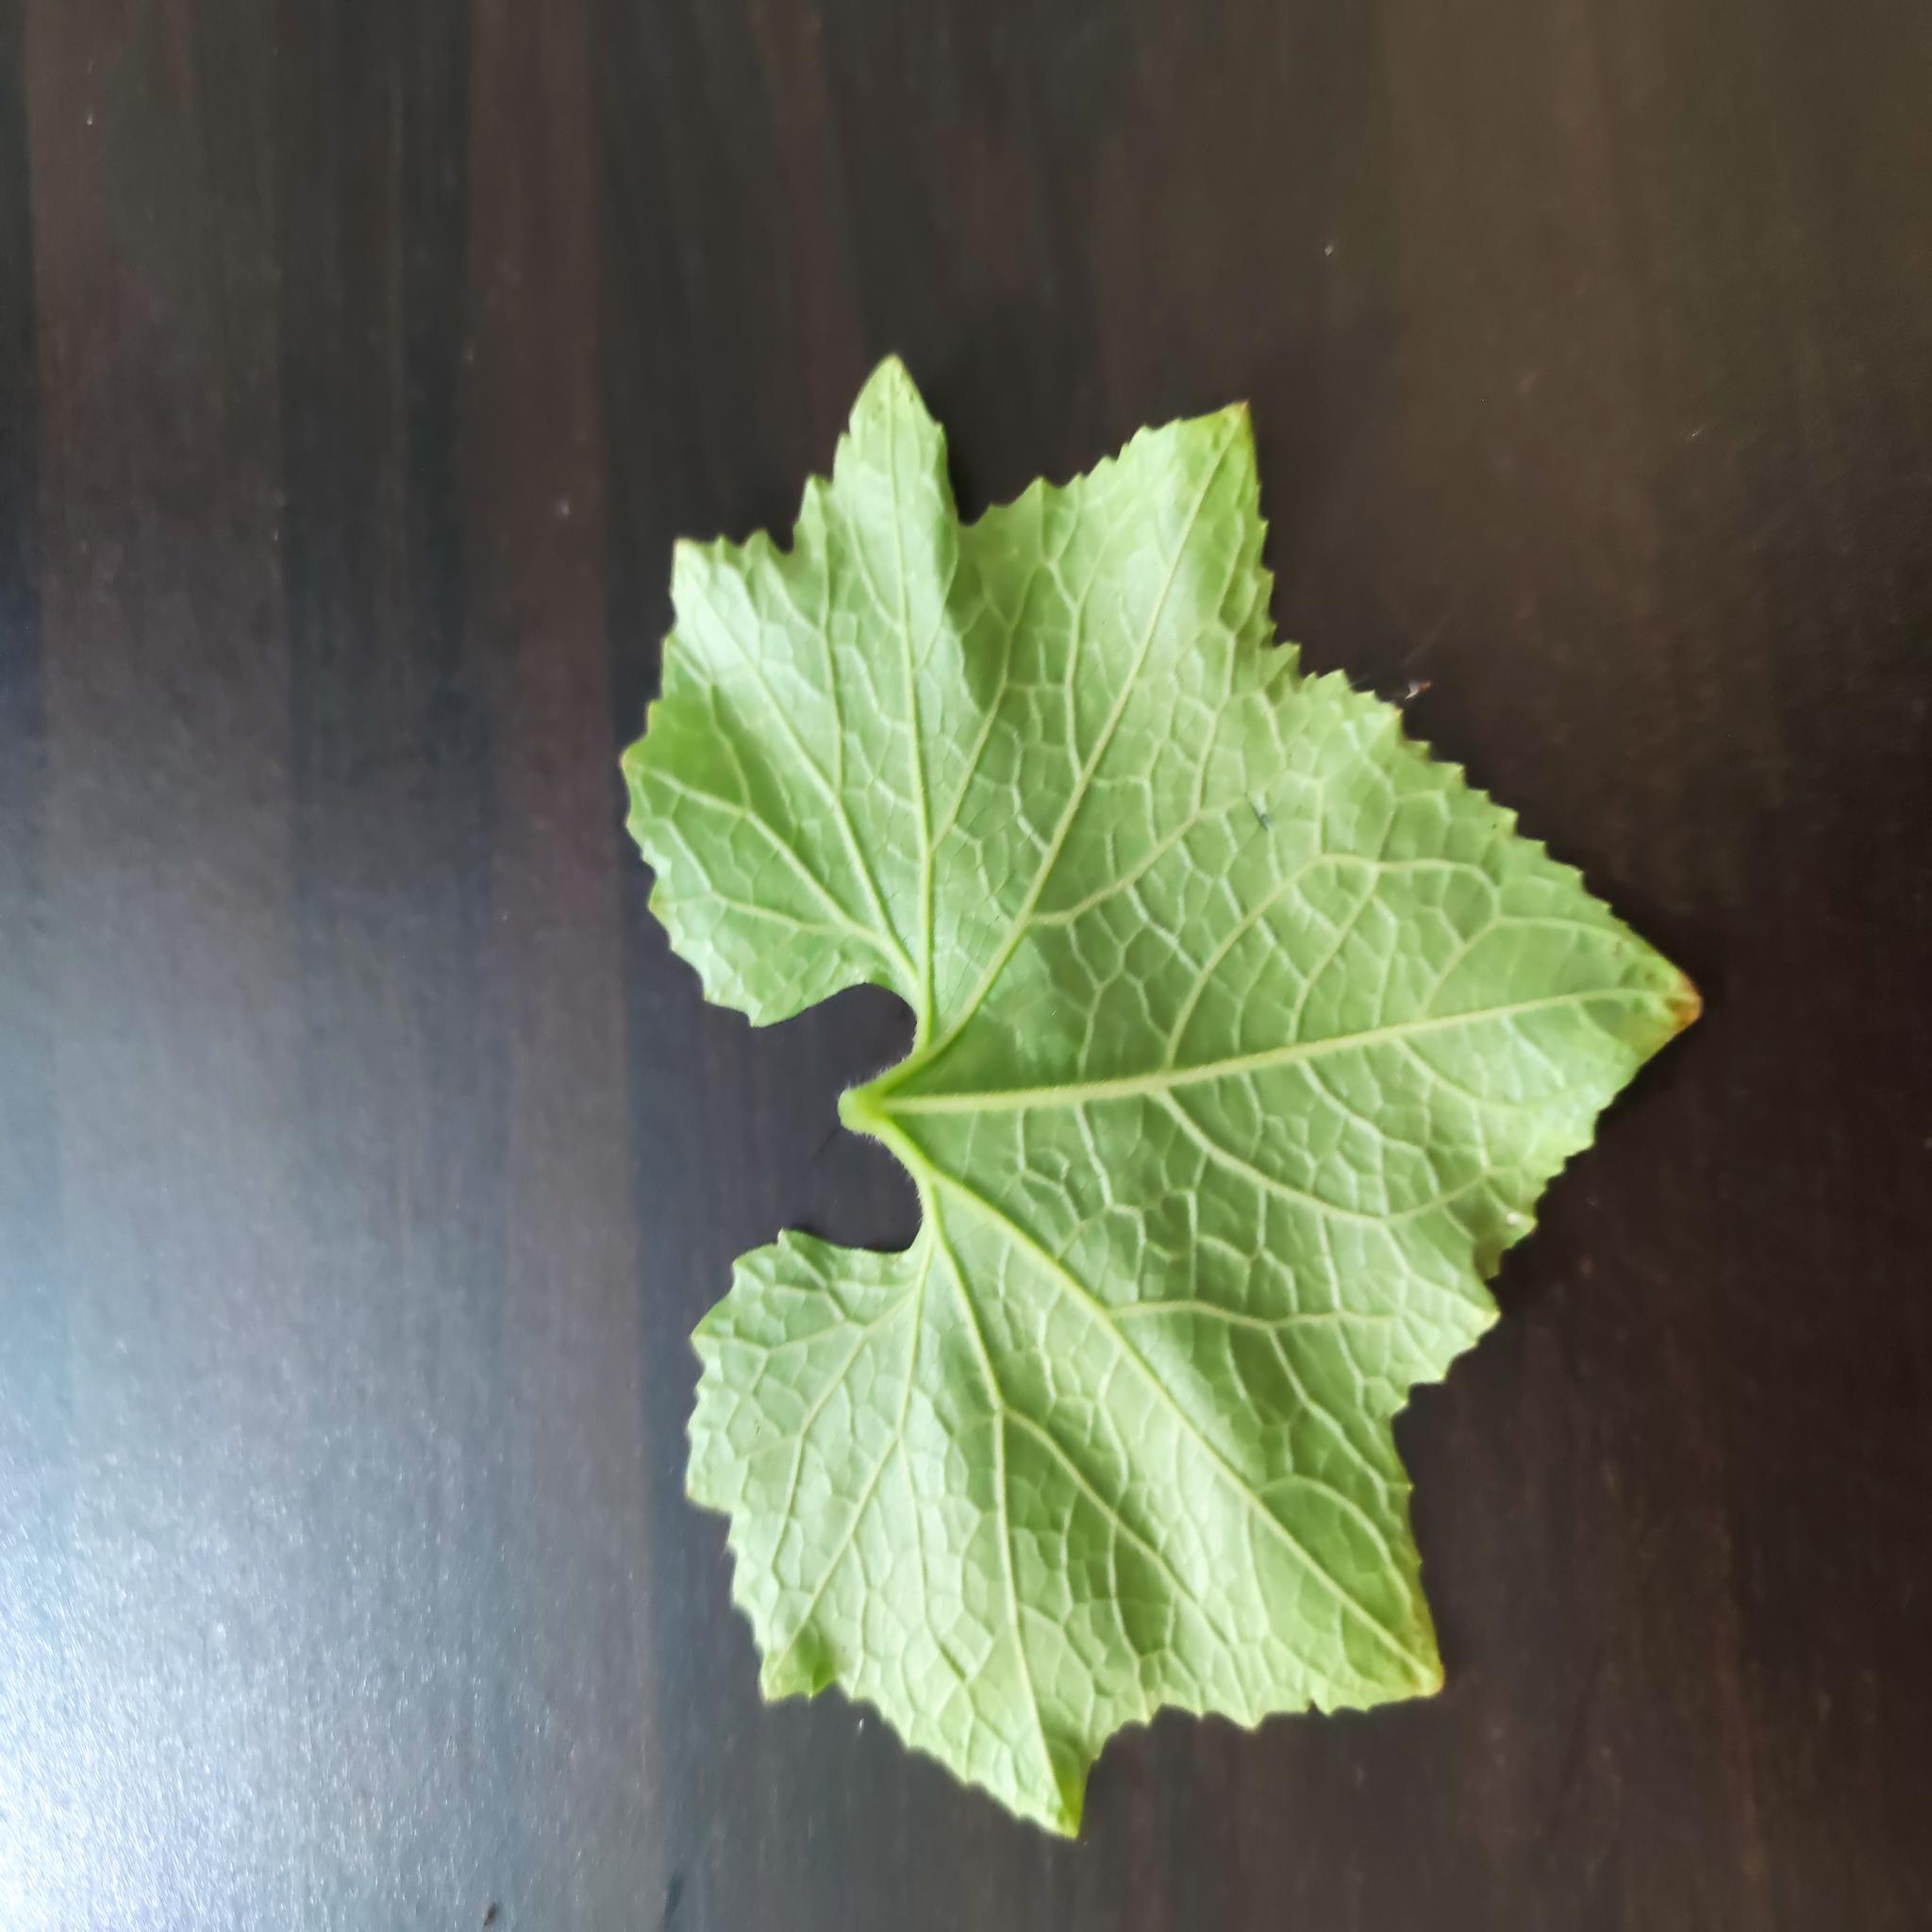
Label: Healthy